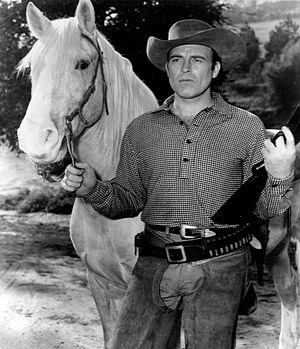
Scott Brady est un acteur américain né le 13 septembre 1924 à Brooklyn, New York et mort le 16 avril 1985 à Los Angeles.